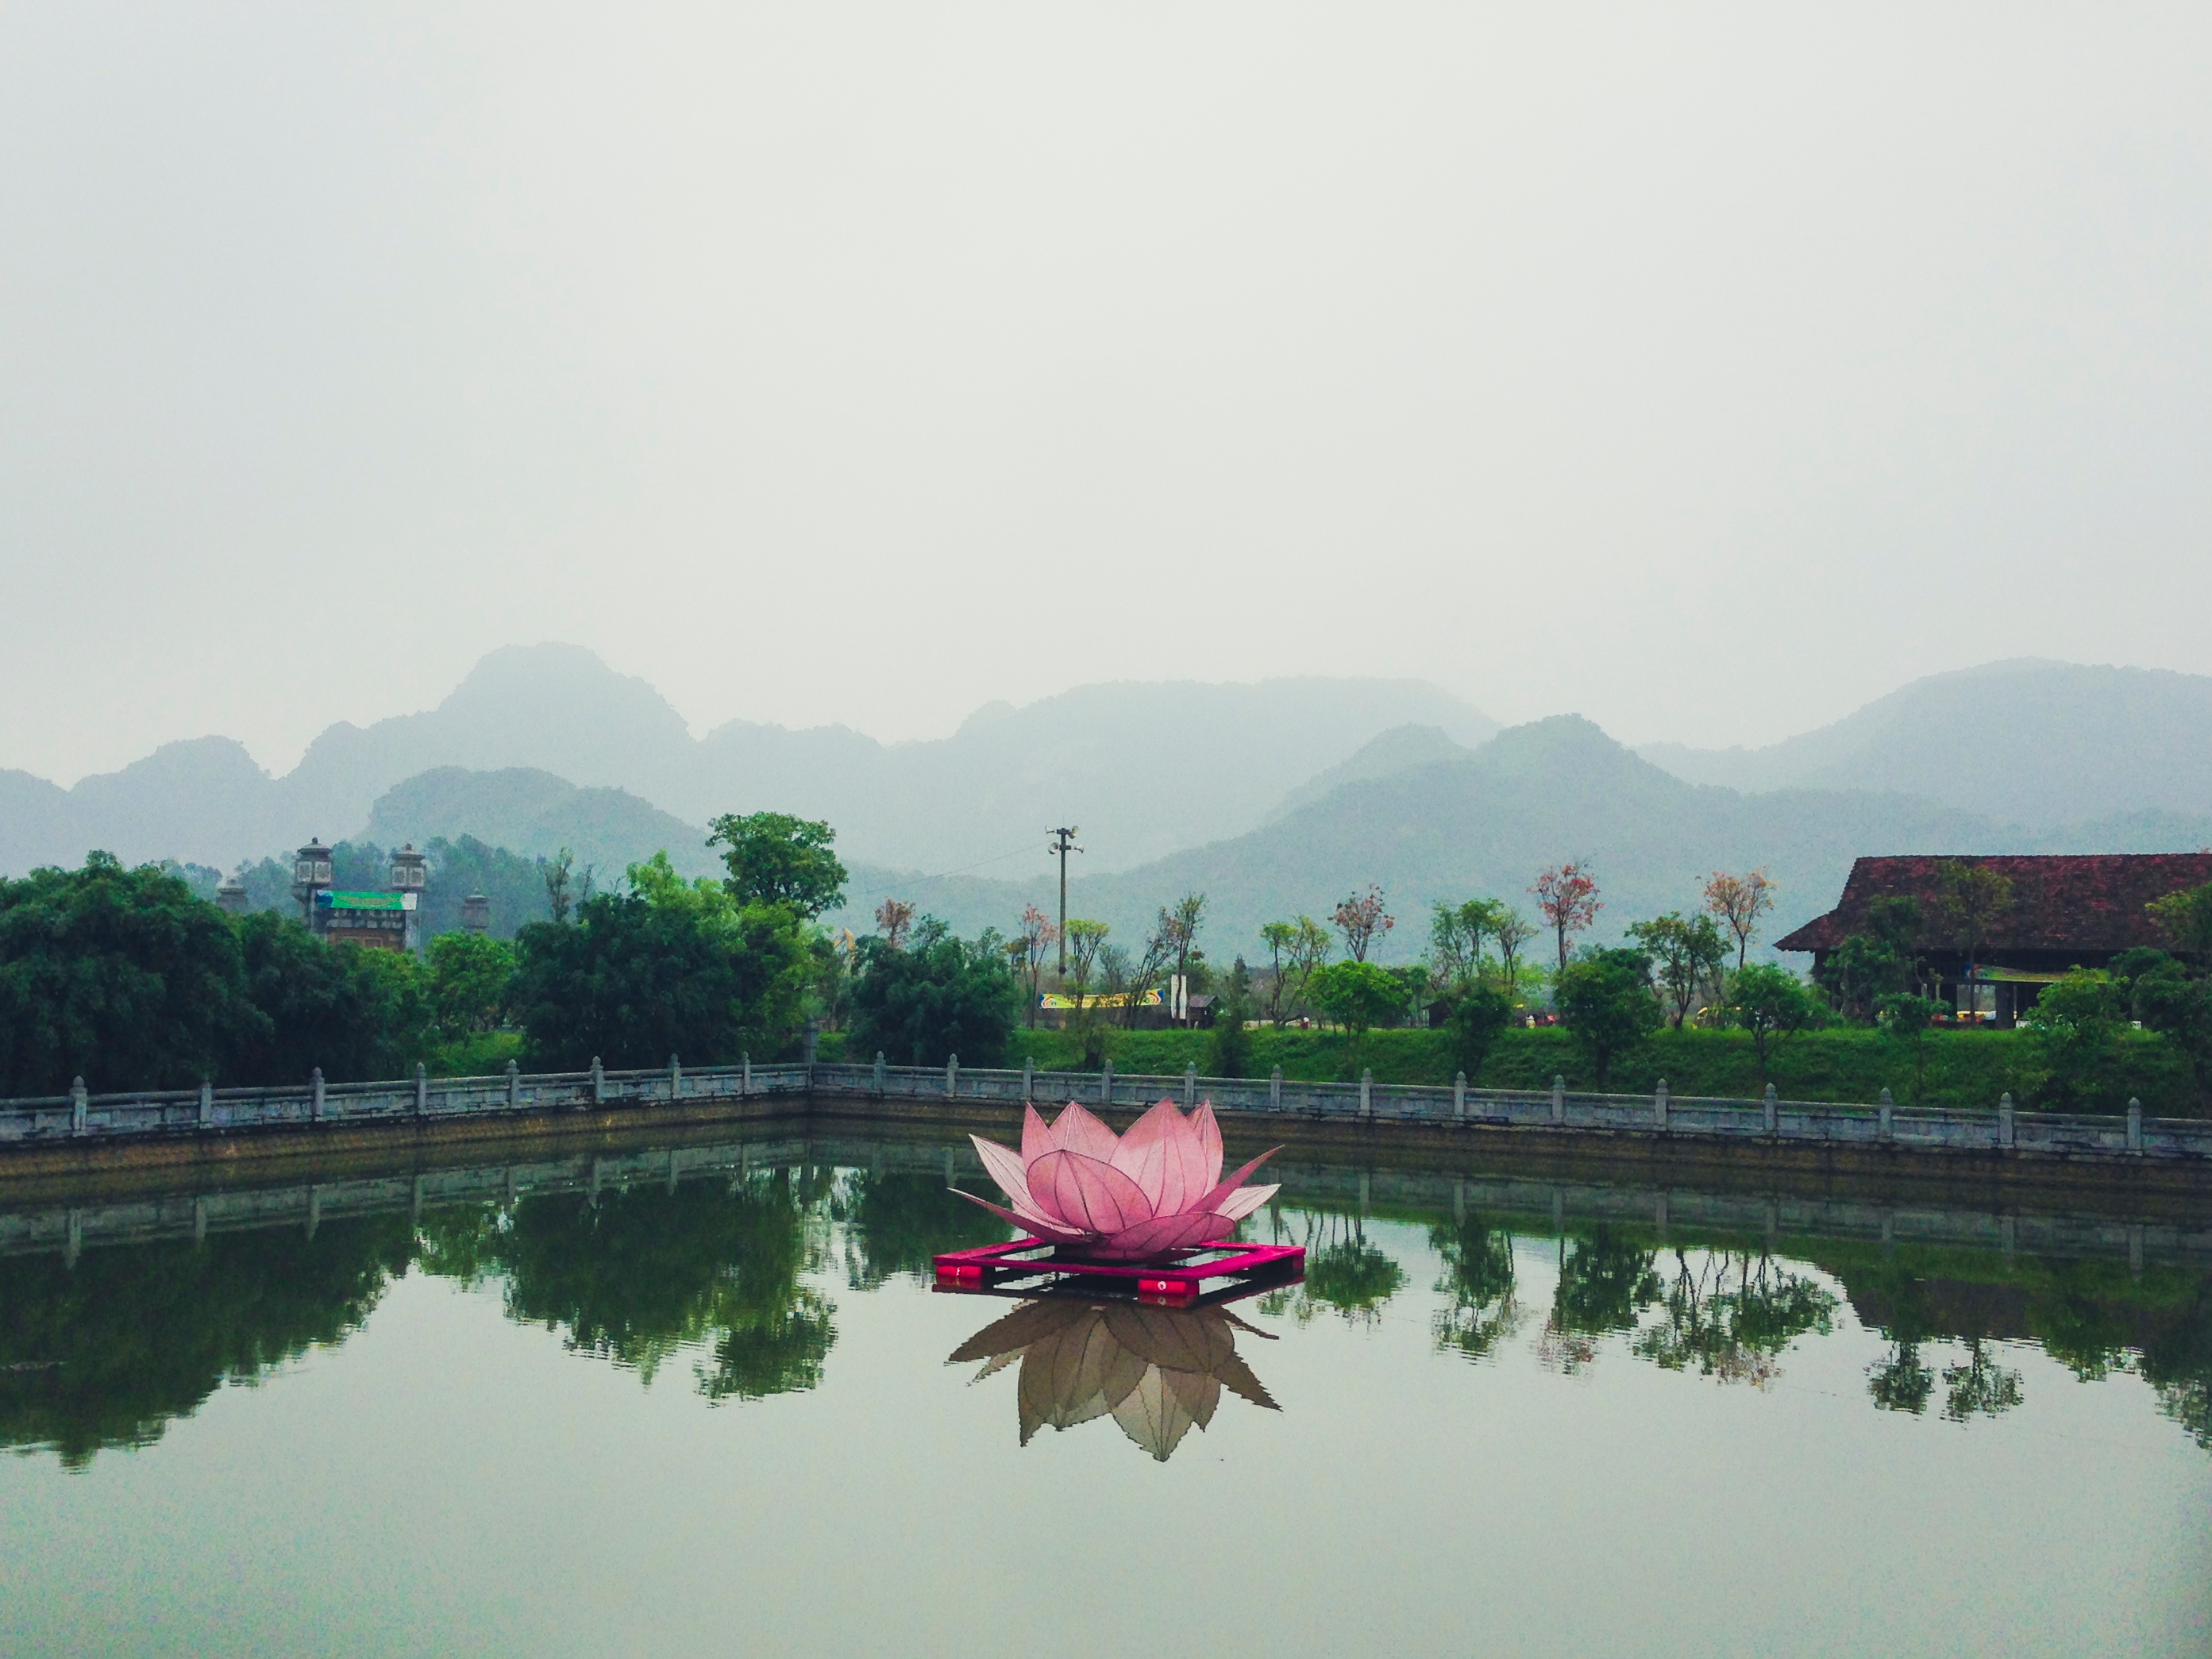
tree, water, nature, morning, flower, lake, river, reflection, reservoir, waterway, atmospheric phenomenon